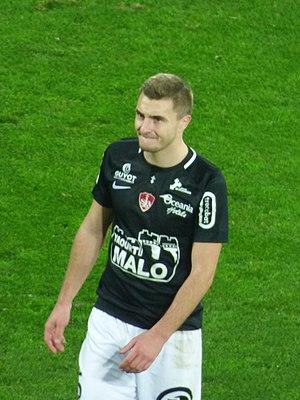
Brendan Chardonnet après le match RC Lens / Stade brestois, le 4 décembre 2018, comptant pour la dix-septième journée du championnat de France de football de Ligue 2 2018-2019, au Stade Bollaert-Delelis.
Brendan Chardonnet, né le 22 décembre 1994 à Saint-Renan, est un footballeur français. Il évolue au poste de défenseur central au Stade brestois 29.